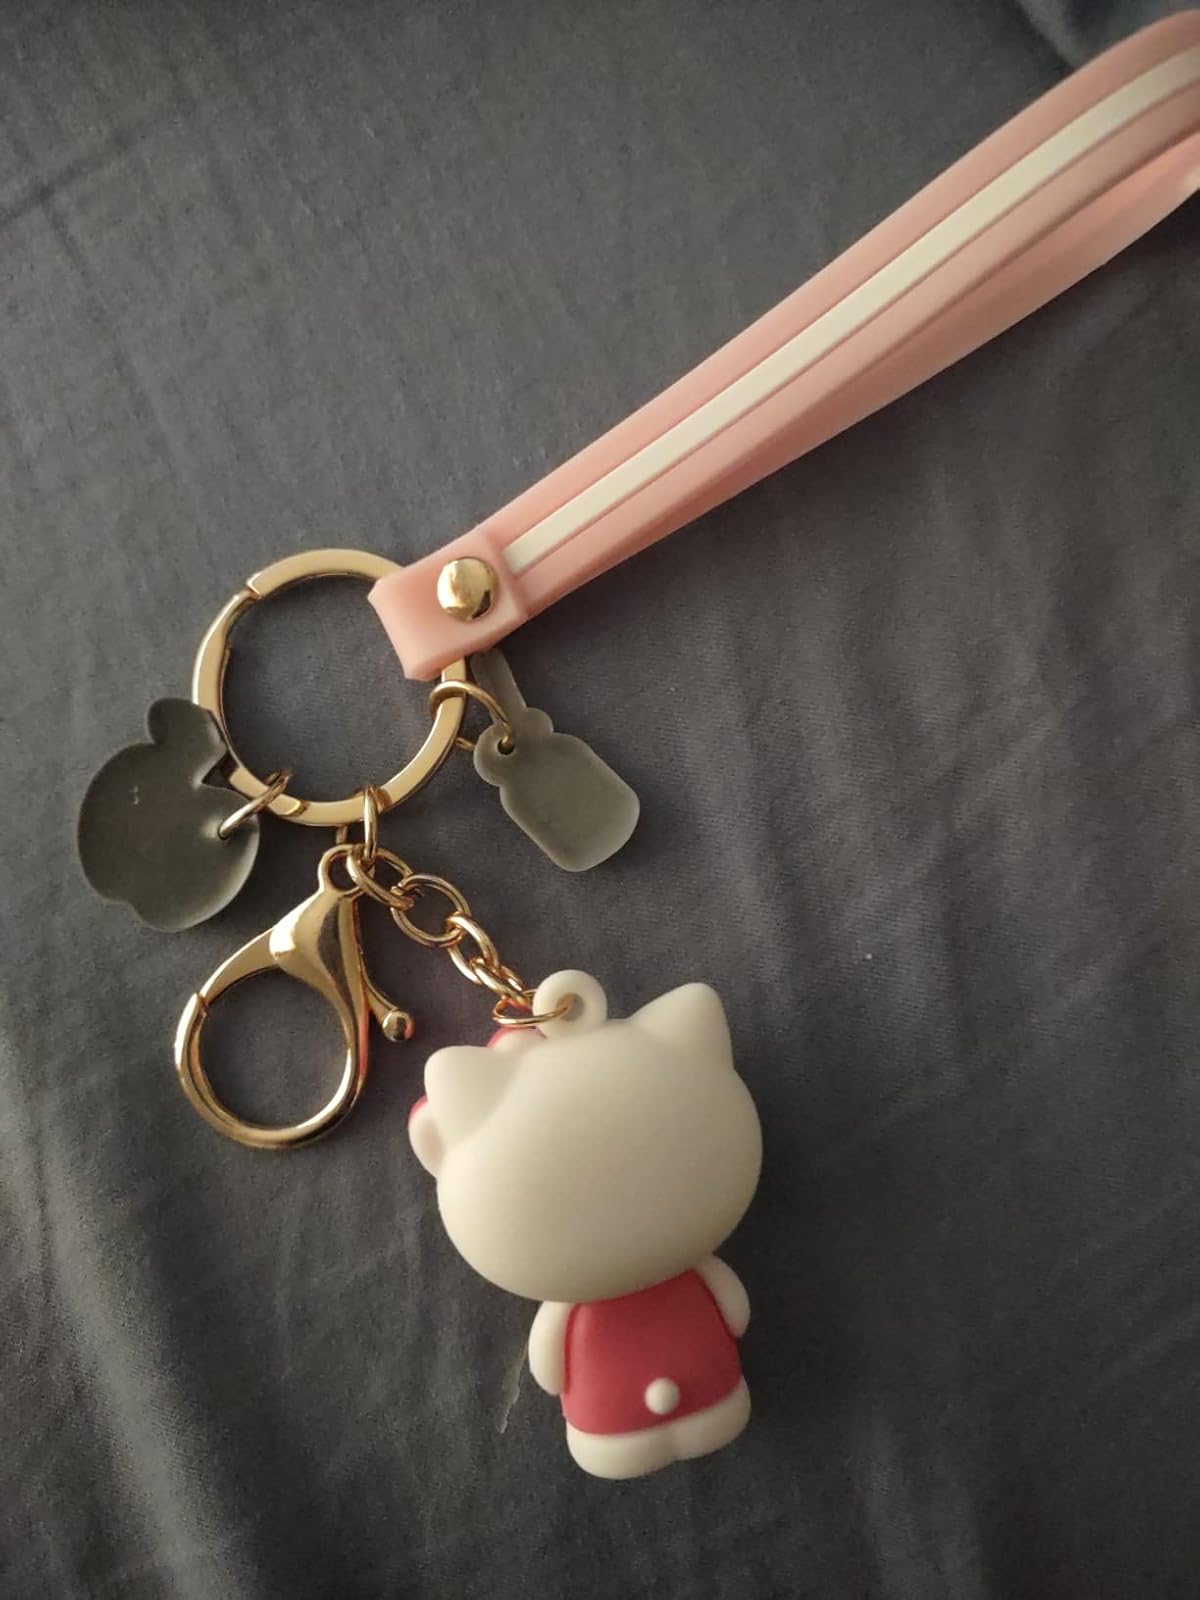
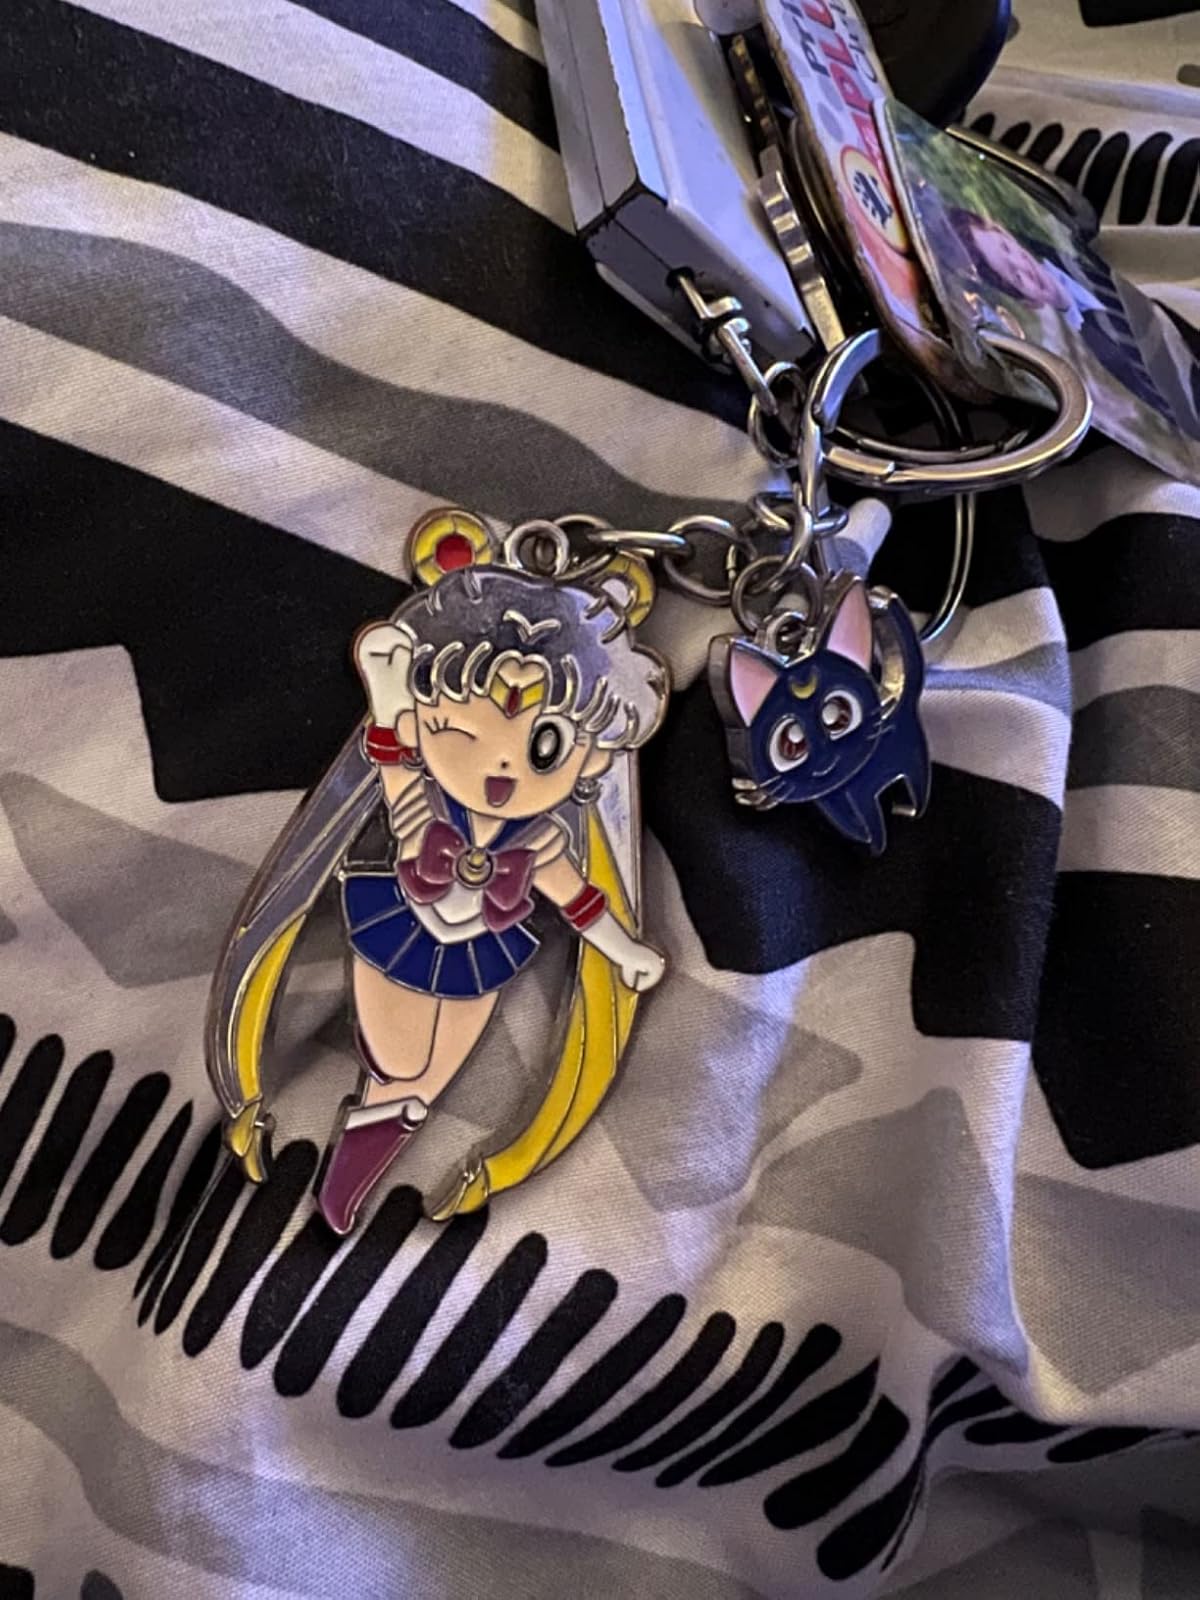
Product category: accessories_keychain
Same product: no